Murder of Lynette White

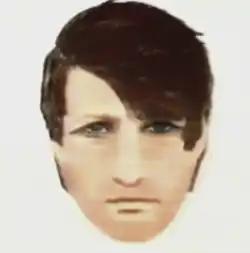
The 1988 police E-FIT of the prime suspect, a white male, seen outside 7 James Street.

Earlier in February 1988, another prostitute, Leanne Vilday, had loaned White the keys to the flat in James Street, where she was later murdered, for the purpose of taking clients there for sex. After White disappeared, Vilday was unable to get into the flat herself without the keys and on the evening of 14 February she asked taxi driver Eddie Dimond, who knew both women, to take her to the address. There Vilday was able to get another occupant to drop a spare set of keys from a window to open the main door of the building but was still unable to enter her own flat.